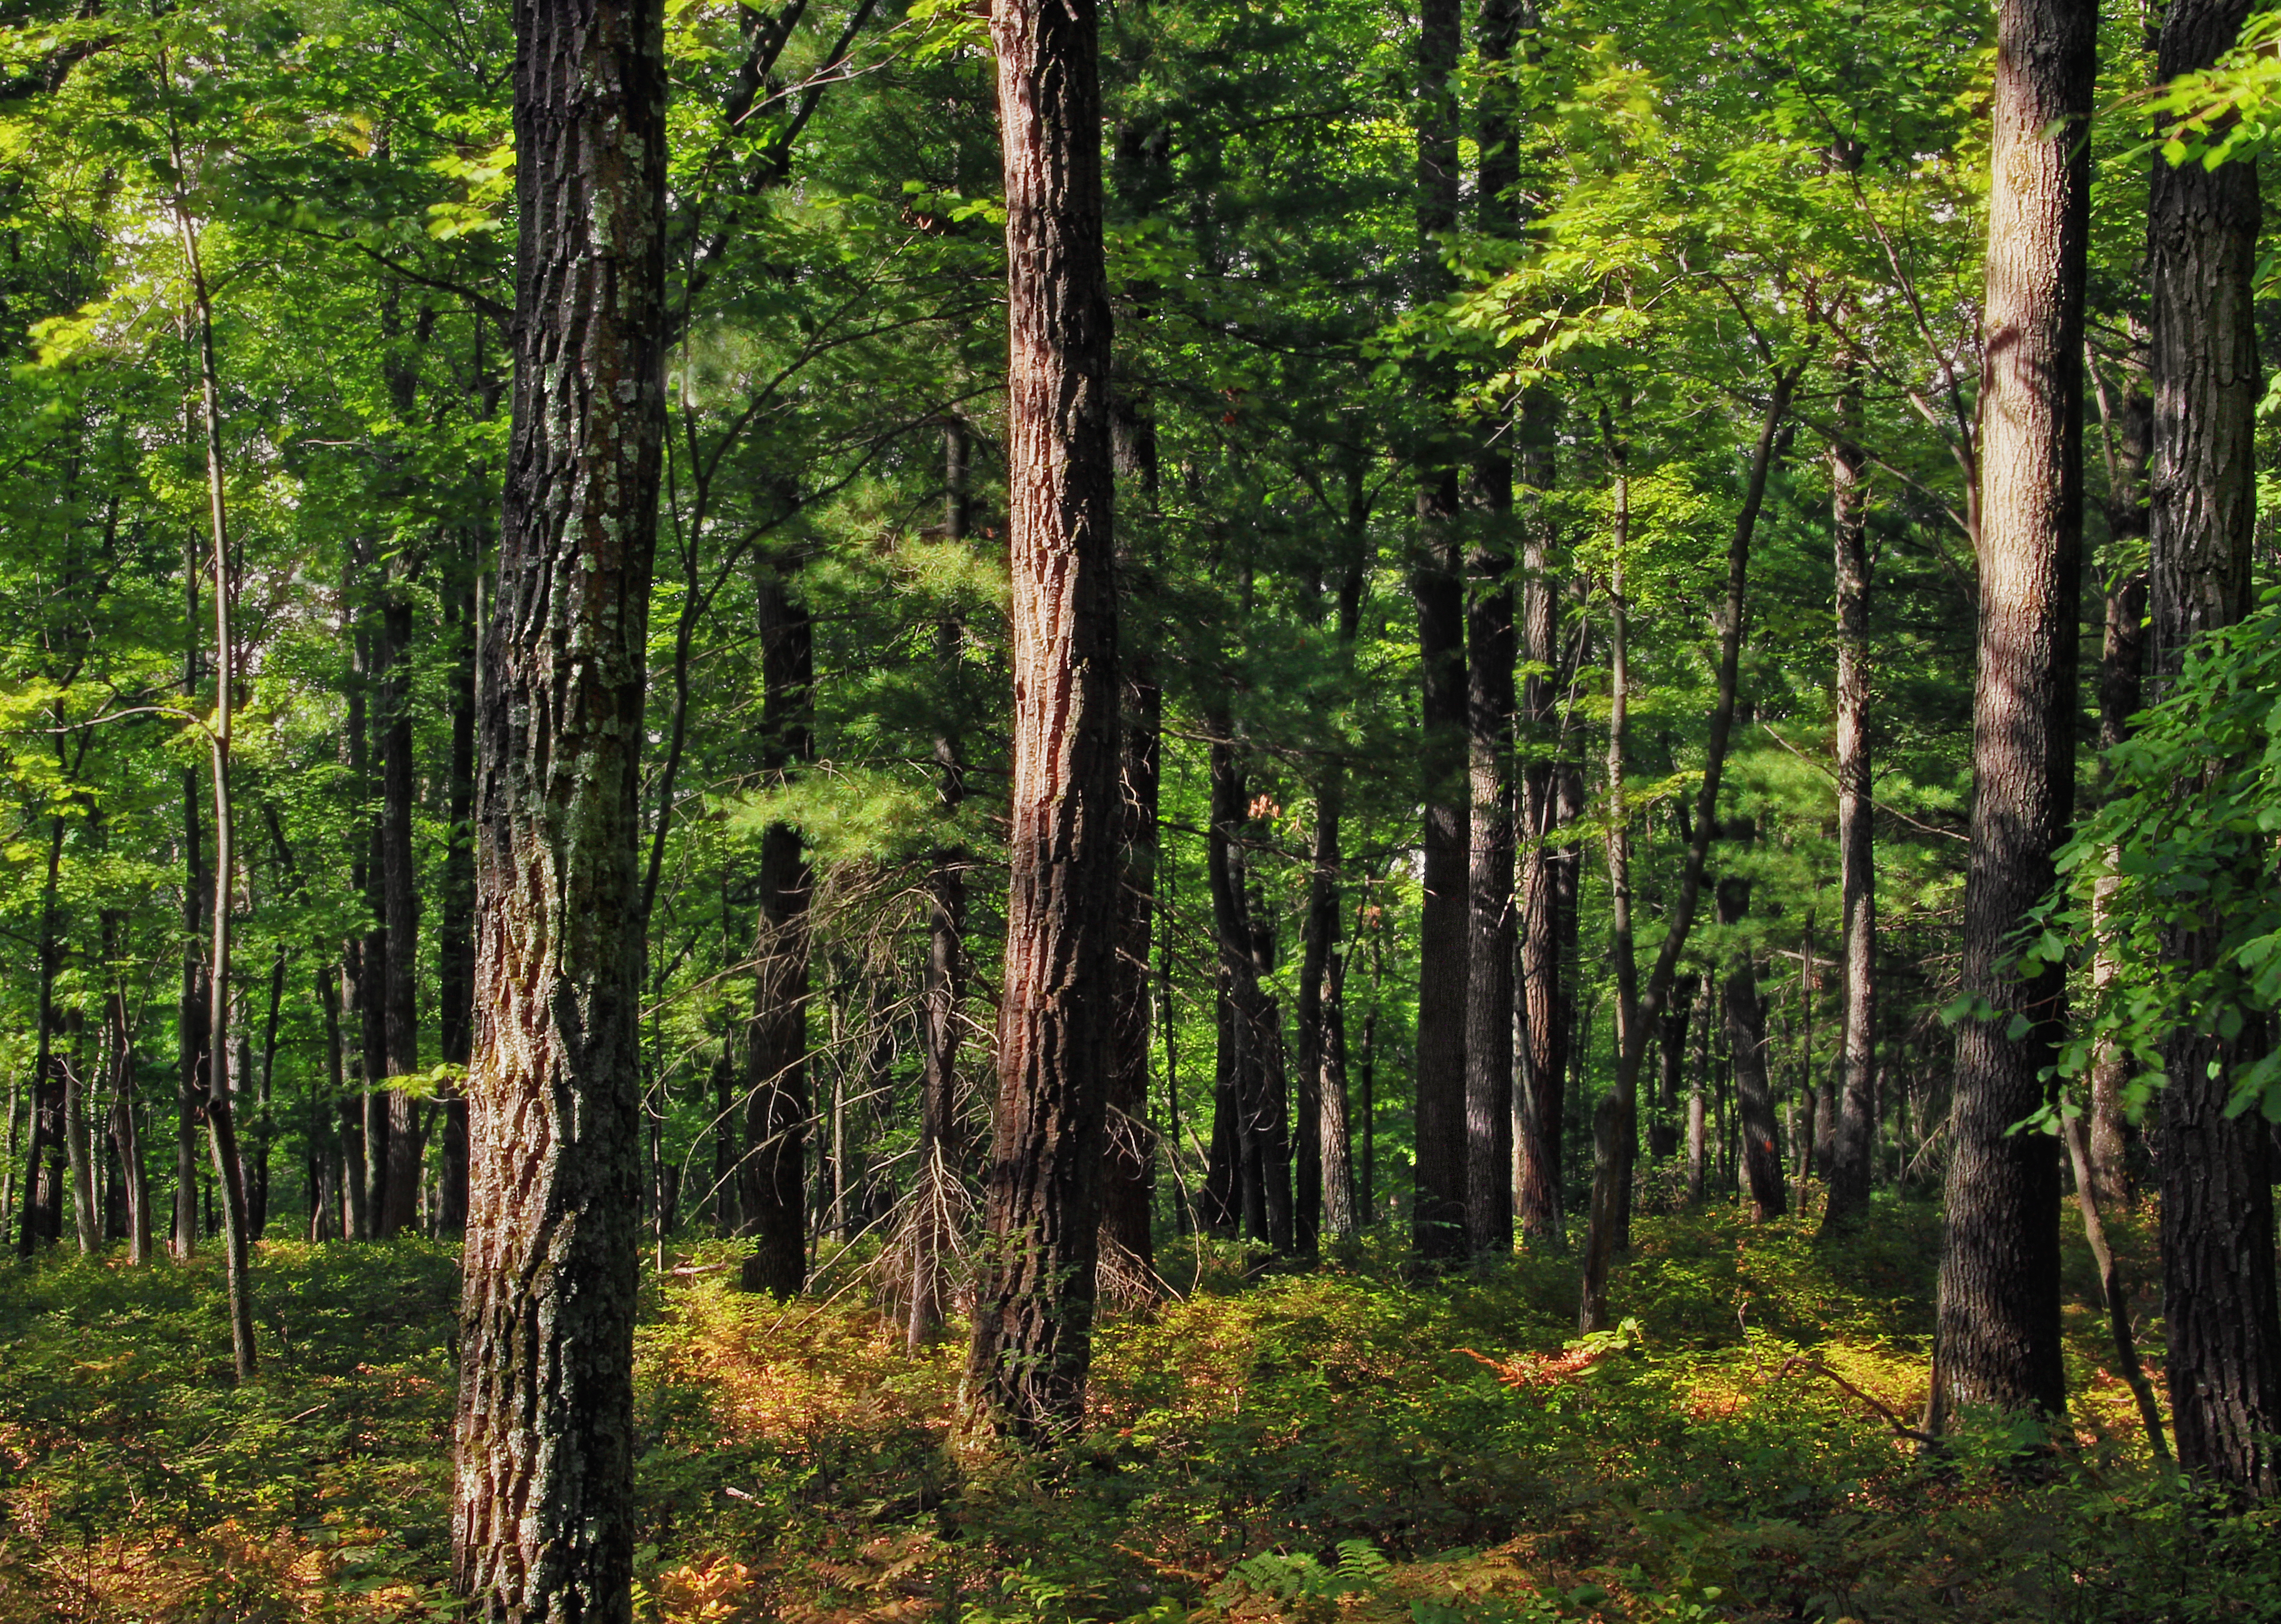
tree, nature, forest, wilderness, plant, hiking, sunlight, leaf, summer, jungle, autumn, trees, creativecommons, coniferous, spruce, vegetation, rainforest, clintoncounty, midstatetrail, deciduous, wetland, understory, undergrowth, pennsylvania, baldeaglestateforest, baldeaglemountain, roundtop, grove, woodland, habitat, ecosystem, biome, old growth forest, natural environment, geographical feature, woody plant, temperate broadleaf and mixed forest, temperate coniferous forest, riparian forest